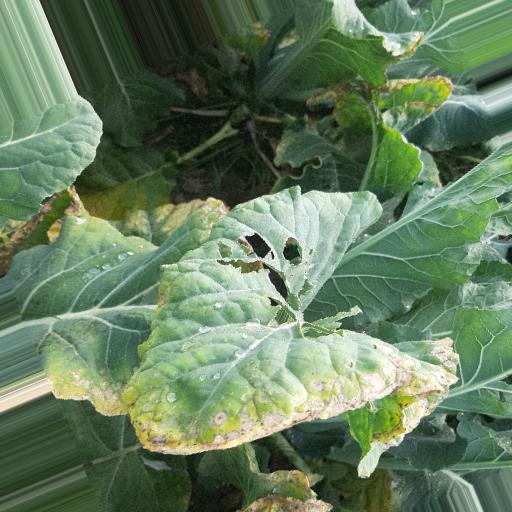
Label: Black Rot